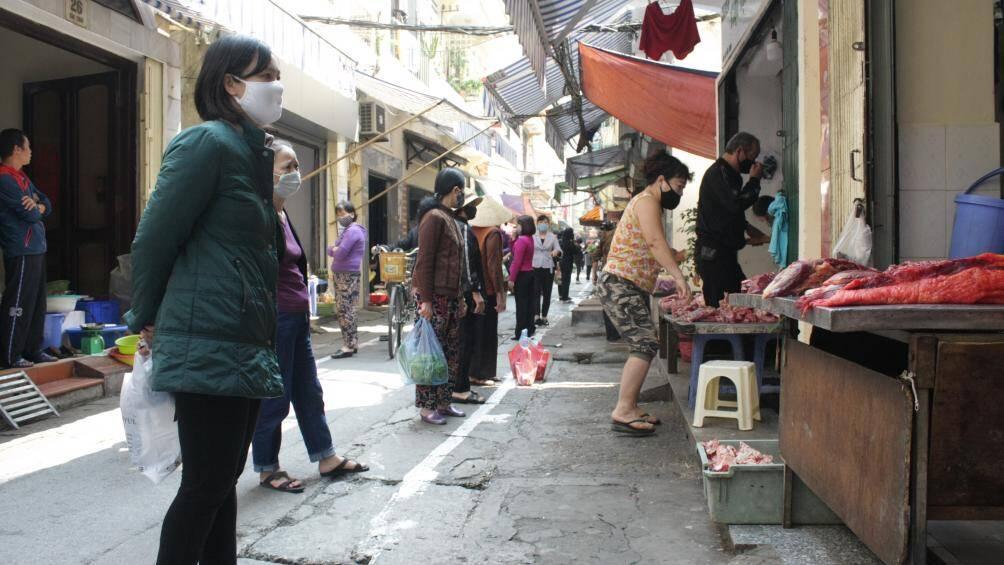
ở hai bên của lối đi có sự xuất hiện của nhiều quầy hàng